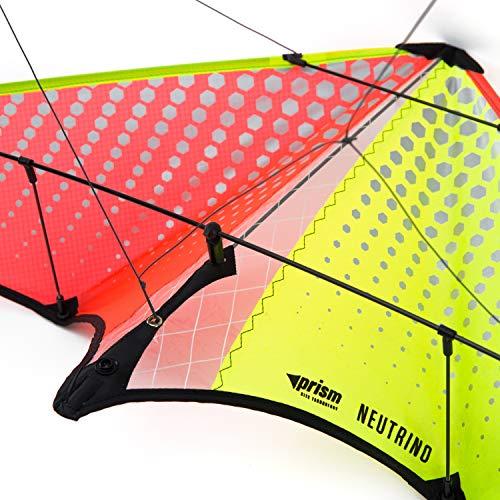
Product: Prism Kite Technology Neutrino in Orange and Yellow
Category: Toys & Games | Sports & Outdoor Play | Kites & Wind Spinners | Kites
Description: Includes Kite, 50 x 75” Dyneema flying lines with finger straps, dual purpose winder / control handle, 40’ streamer tail, sleeve, instruction manual.
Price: $55.29